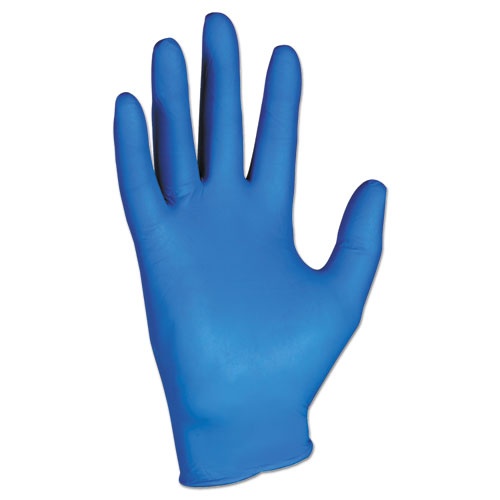
ESKCC90099CT - G10 NITRILE GLOVES, ARTIC BLUE, X-LARGE, 1800-CARTON
Brand: KleenGuard™
An economical choice offering protection, performance and comfort. 9.5" ambidextrous with beaded cuff for easy donning and textured fingertips for dexterity. Powder free gloves, not made with natural rubber latex, reducing the risk of Type-1 latex allergy reactions. Ideal for food handling, painting, manufacturing and other industrial workspaces. Style: Disposable Wrist Style: Beaded Cuff Material(s): Nitrile Thumb Style: Straight. Unit of Measure : Carton of 1800
Category: Business & Industrial > Work Safety Protective Gear > Safety Gloves > Chemical-Resistant Safety Gloves